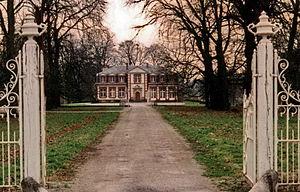
Château de Royon
Le château de Royon est un château située sur la commune de Royon, dans le département du Pas-de-Calais.
La Créquoise est une rivière du département Pas-de-Calais de 15 km de long, dans la région Hauts-de-France et un affluent de la Canche en rive droite.
Royon est une commune française située dans le département du Pas-de-Calais en région Hauts-de-France.